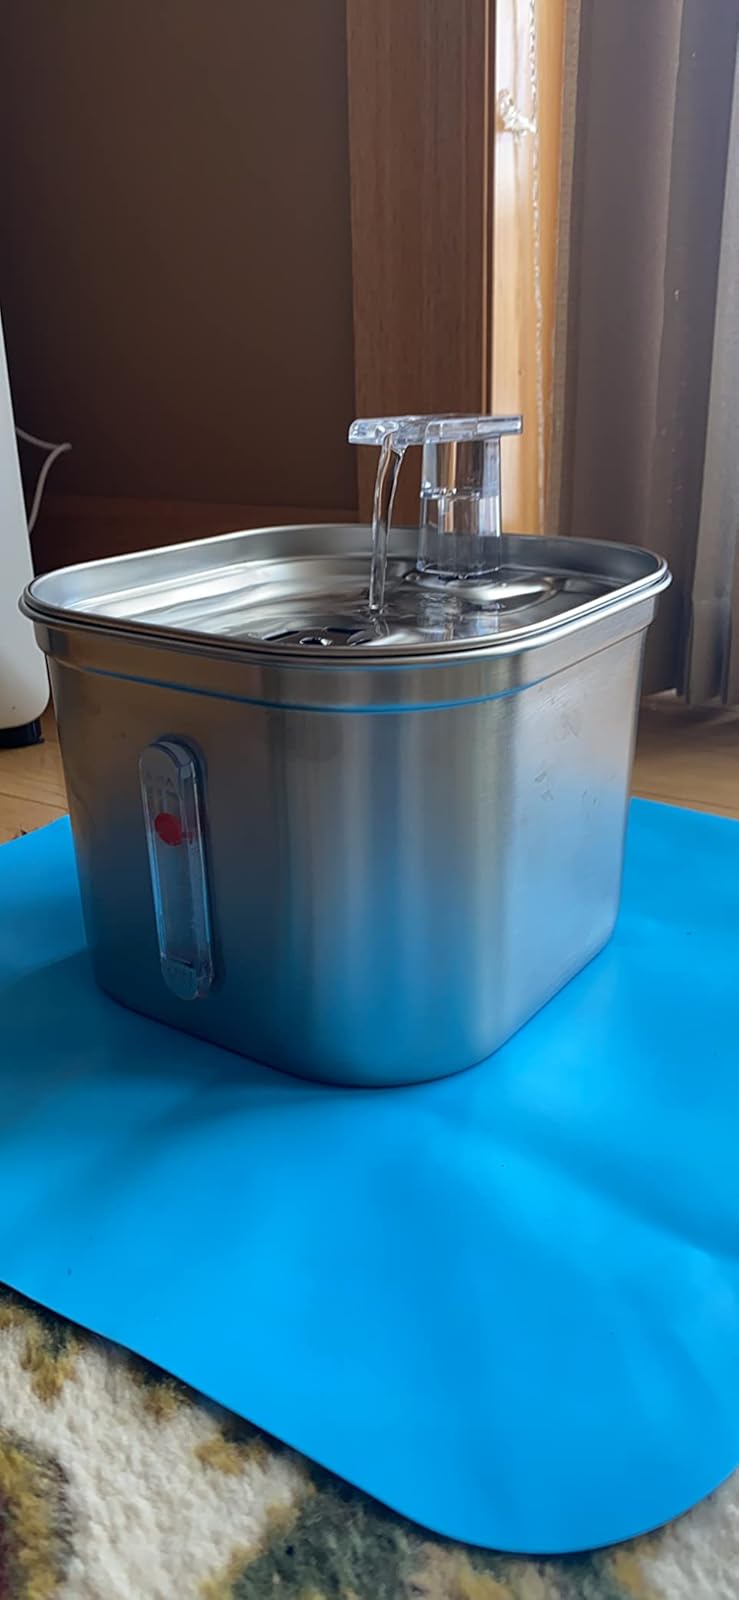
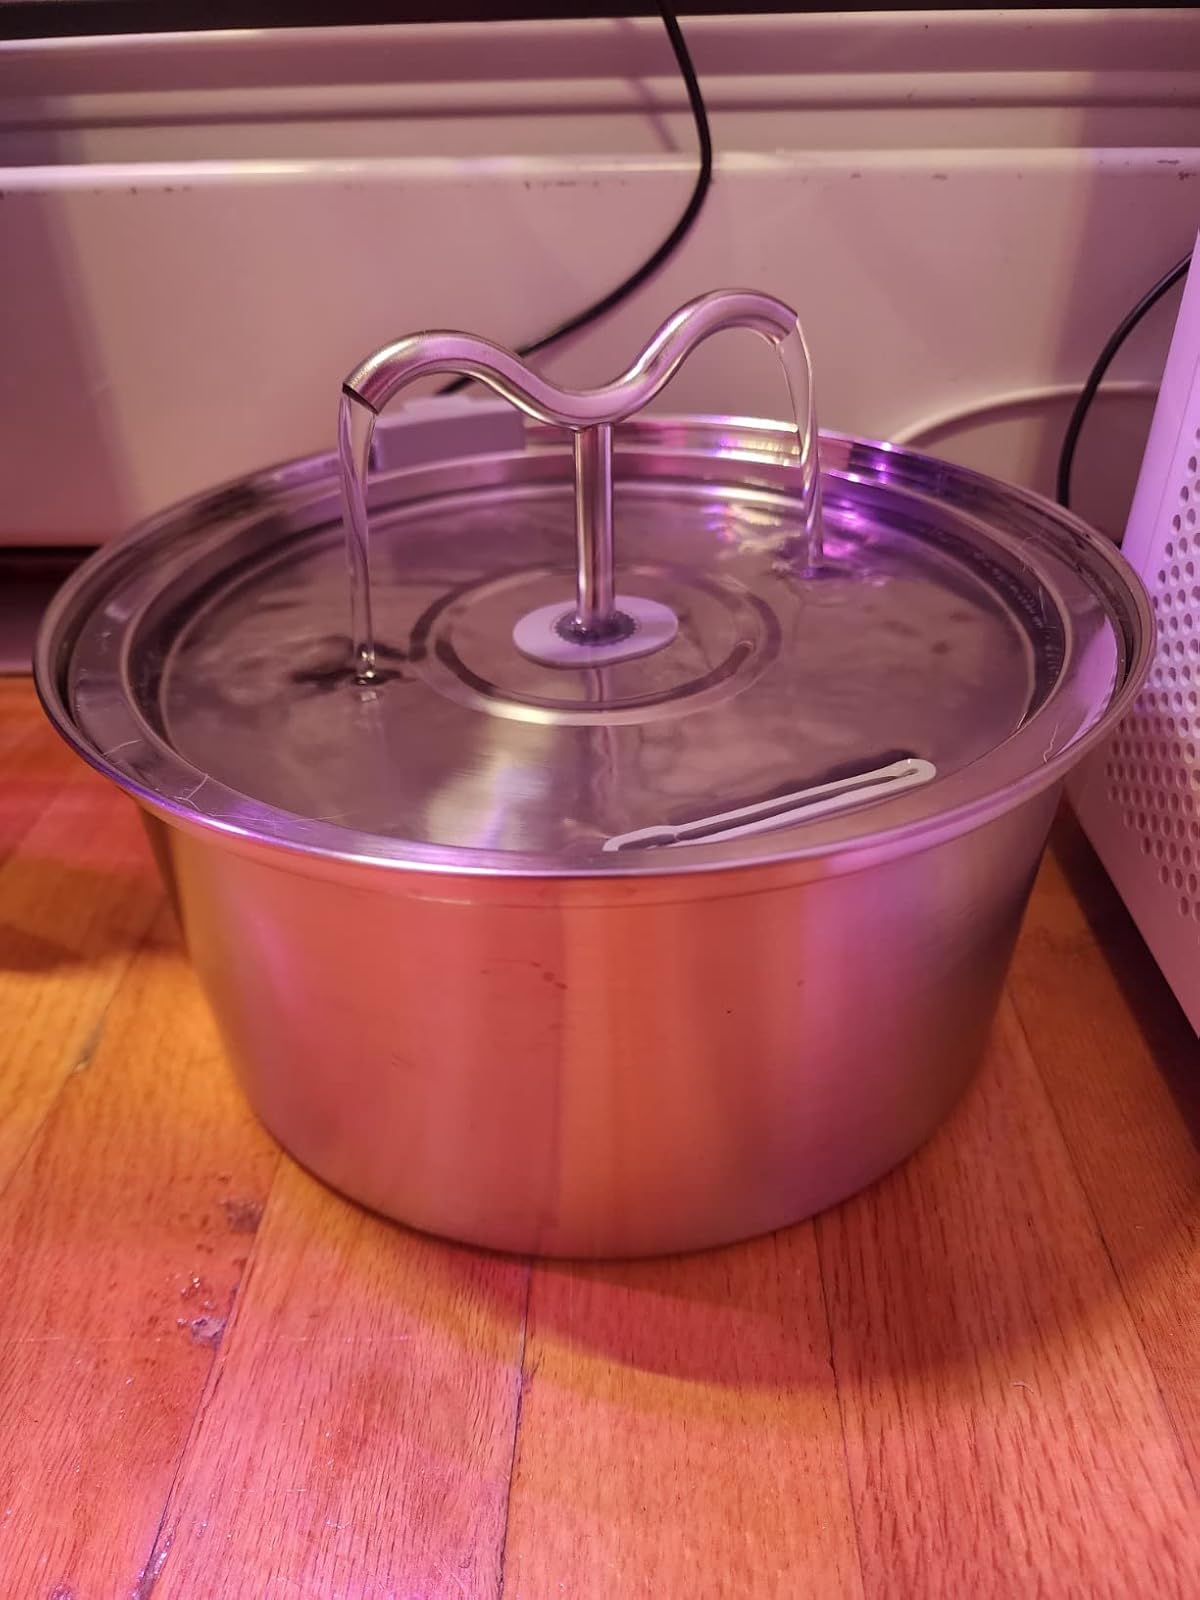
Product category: items_bowl
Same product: no